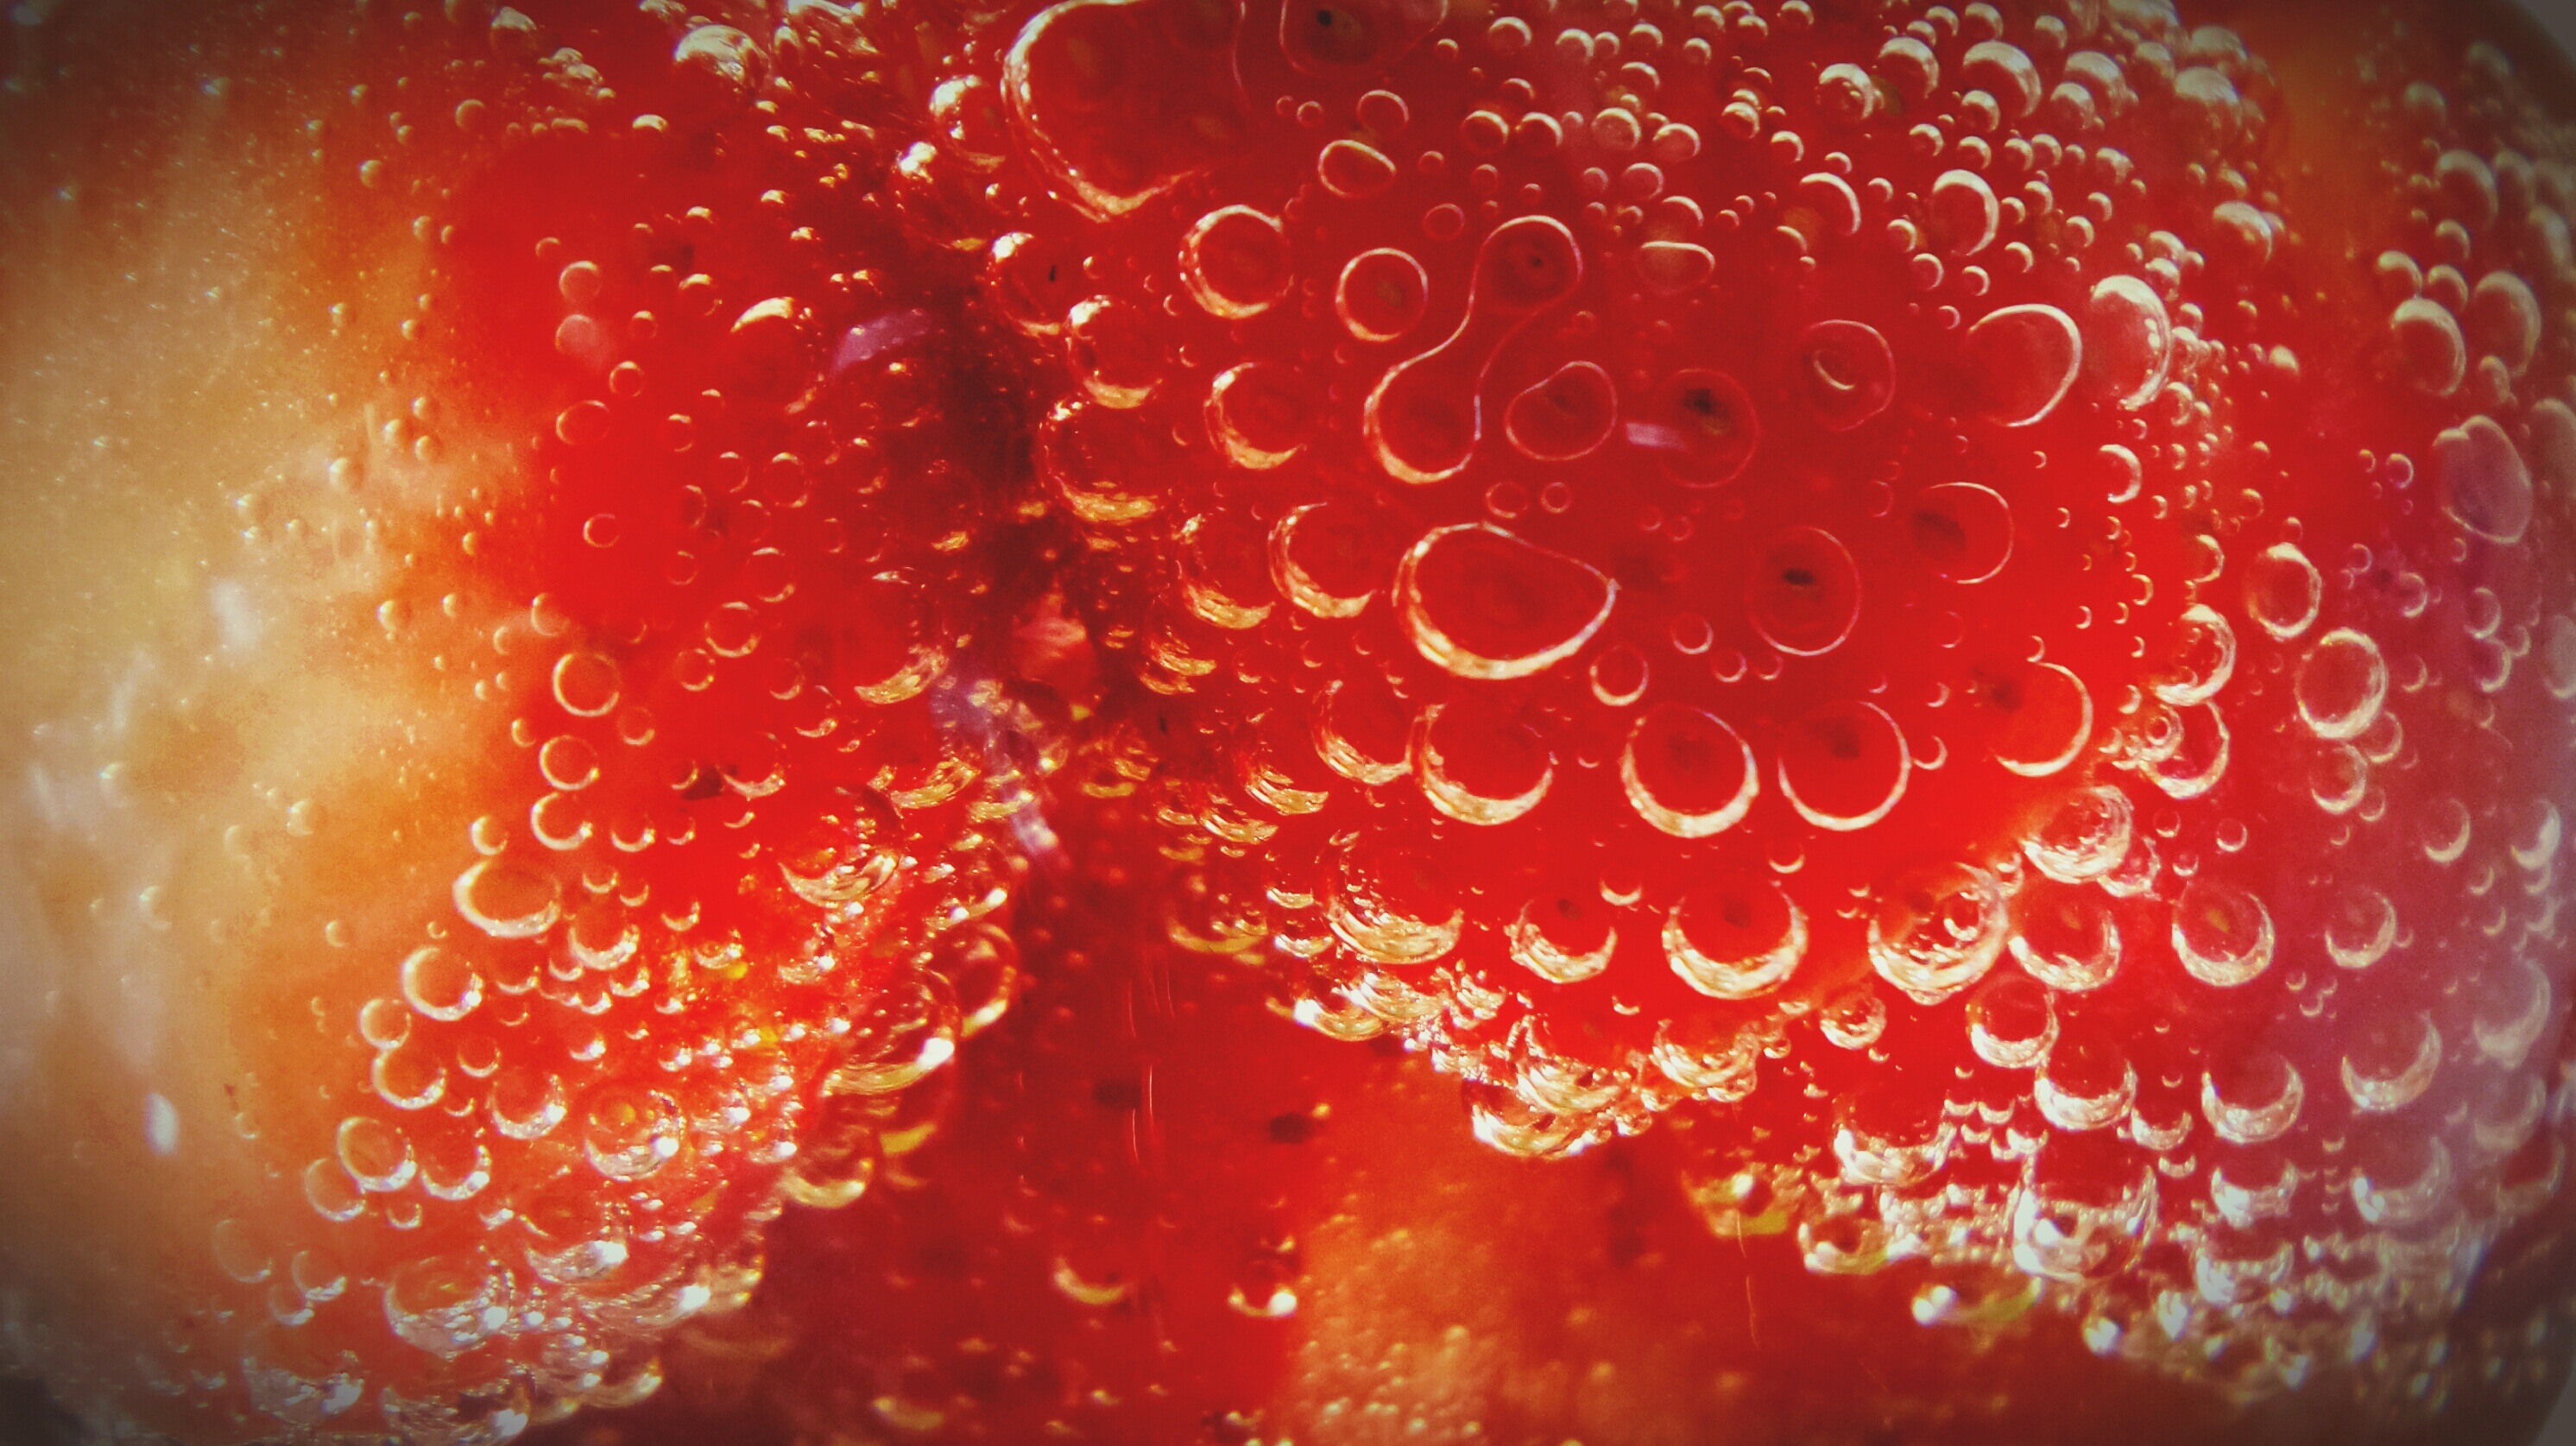
plant, fruit, flower, petal, summer, food, red, produce, garden, eat, strawberry, close up, berries, fruits, strawberries, macro photography, flowering plant